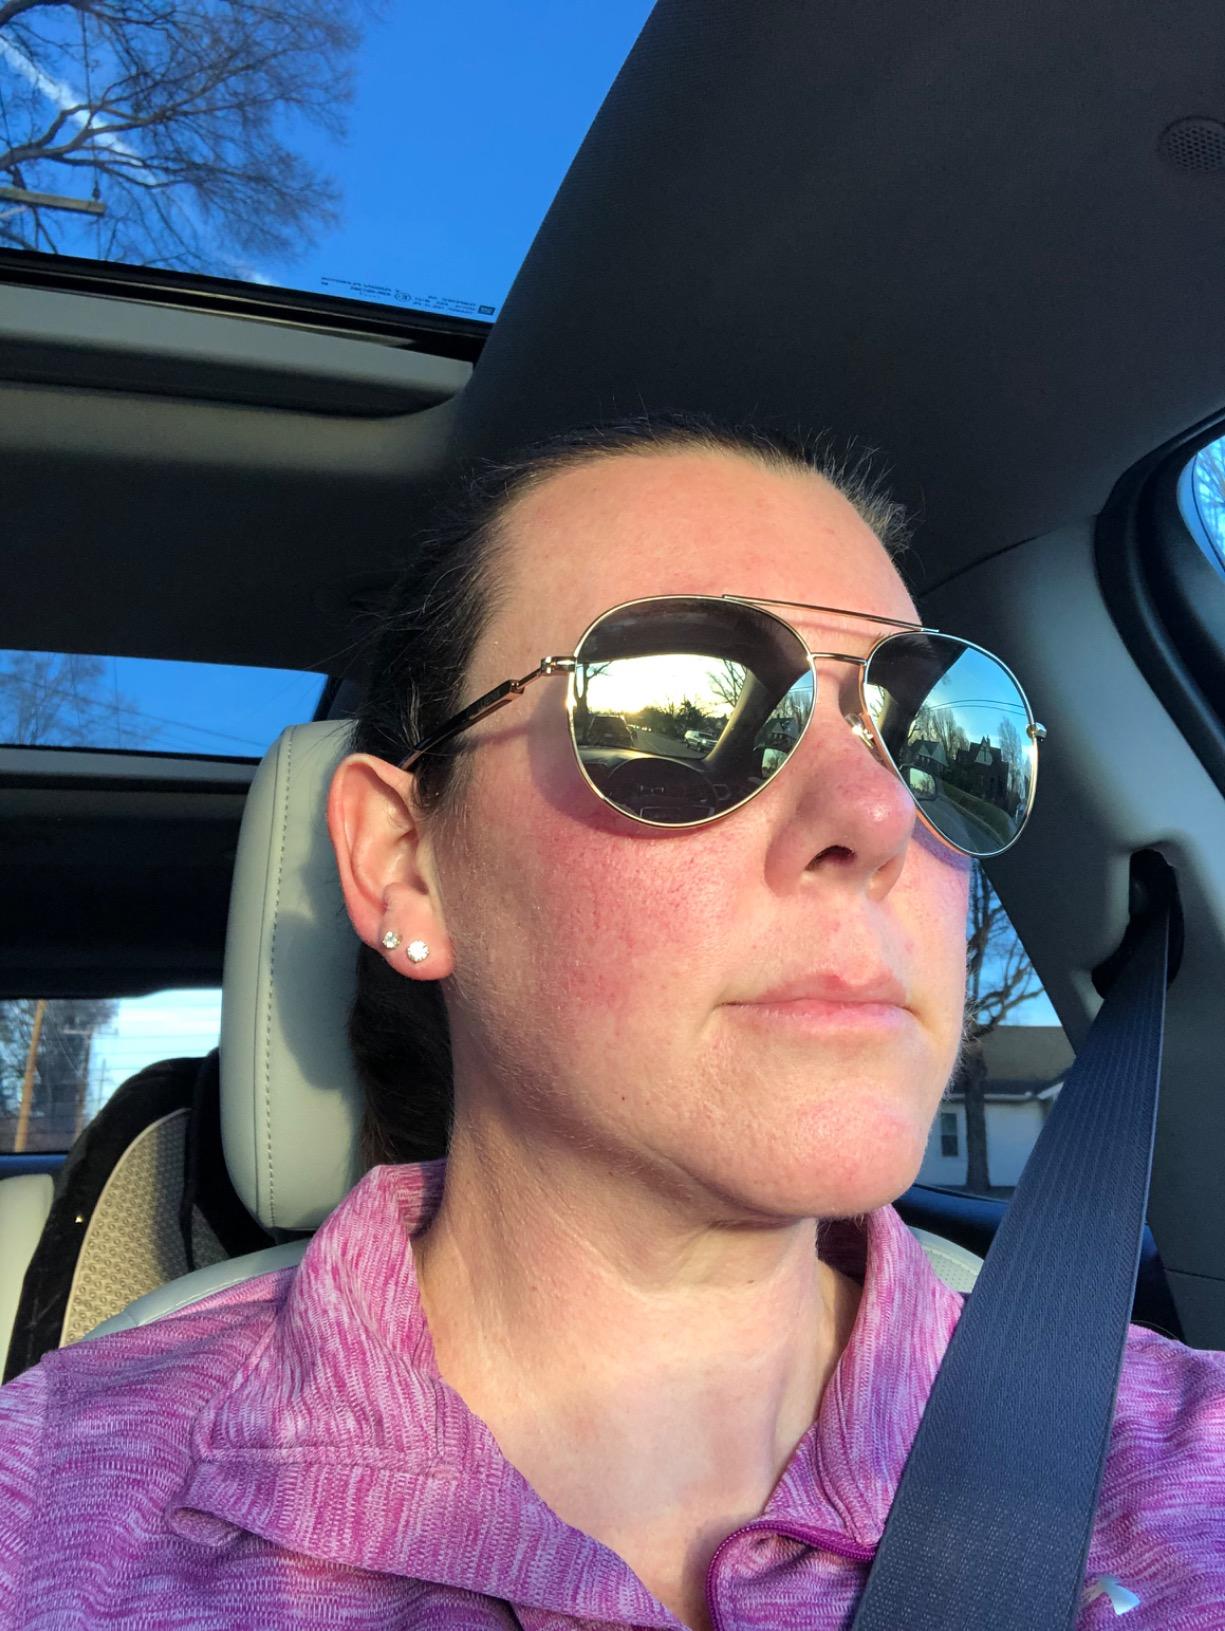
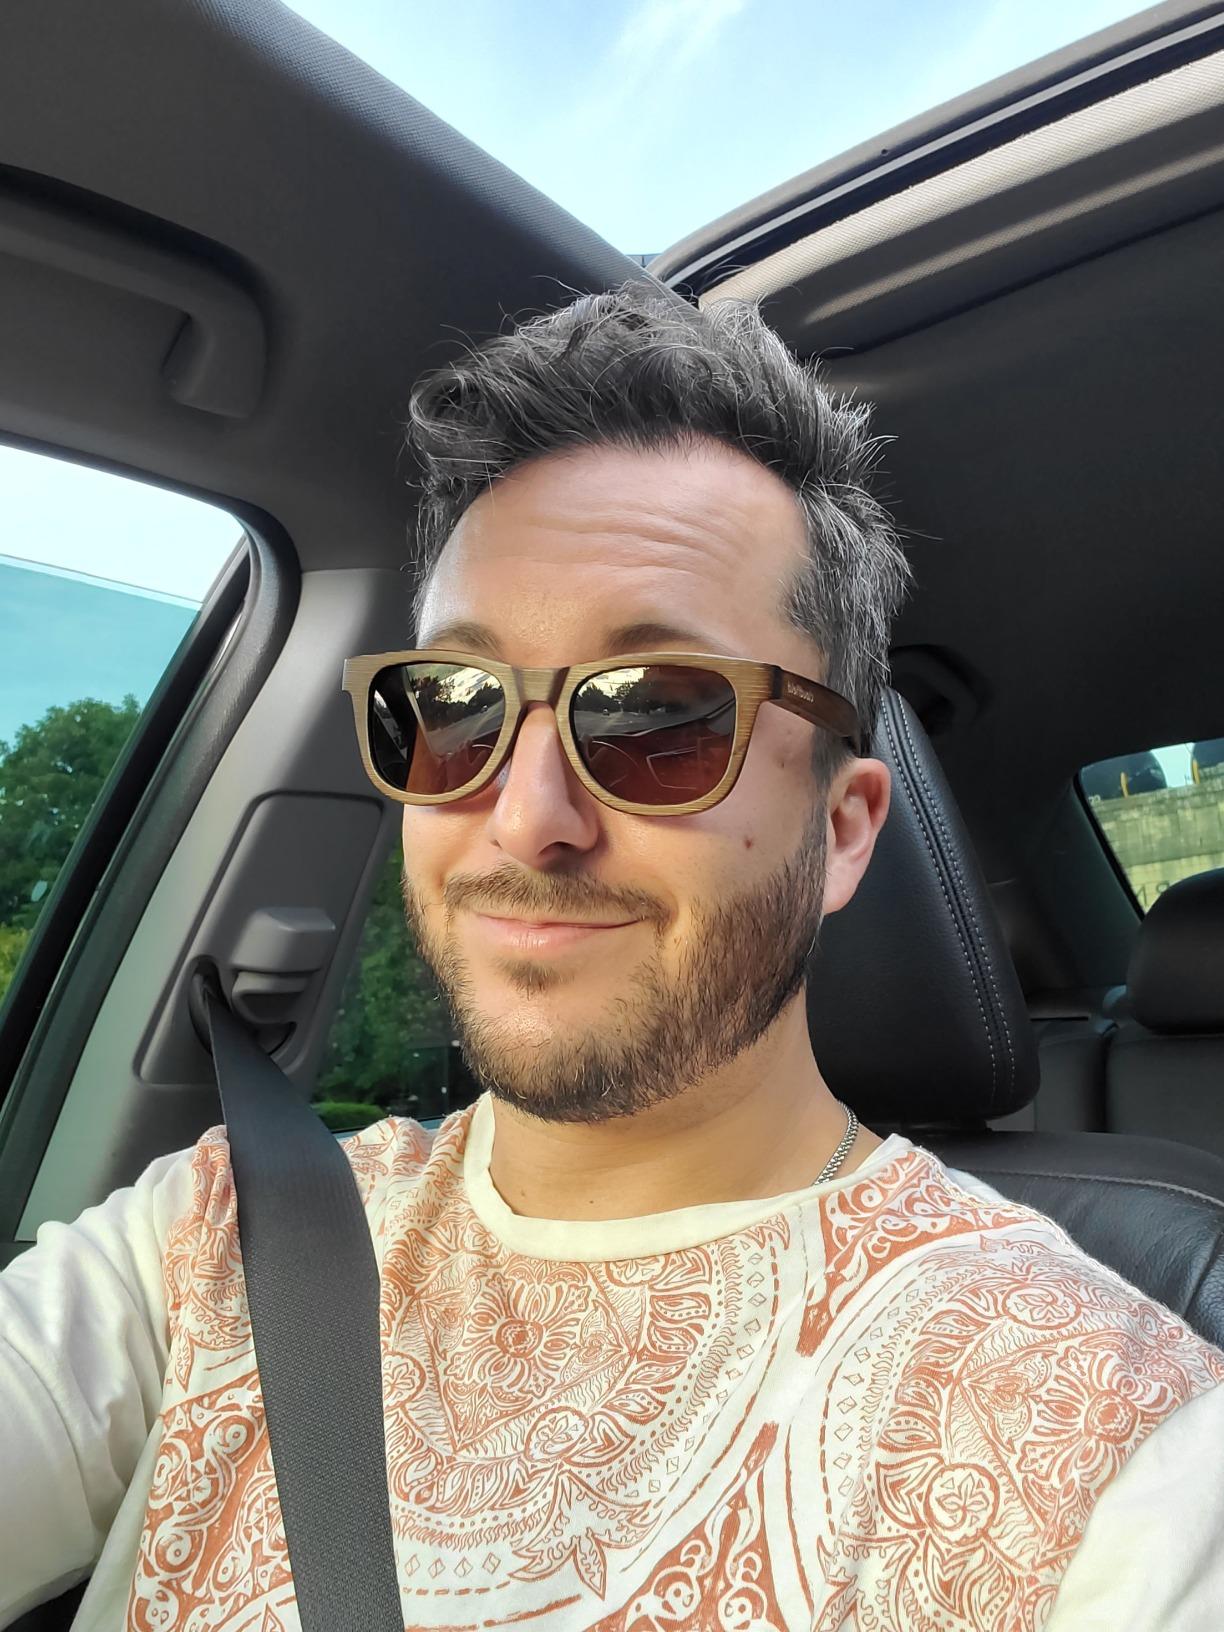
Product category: accessories_sunglasses
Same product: no